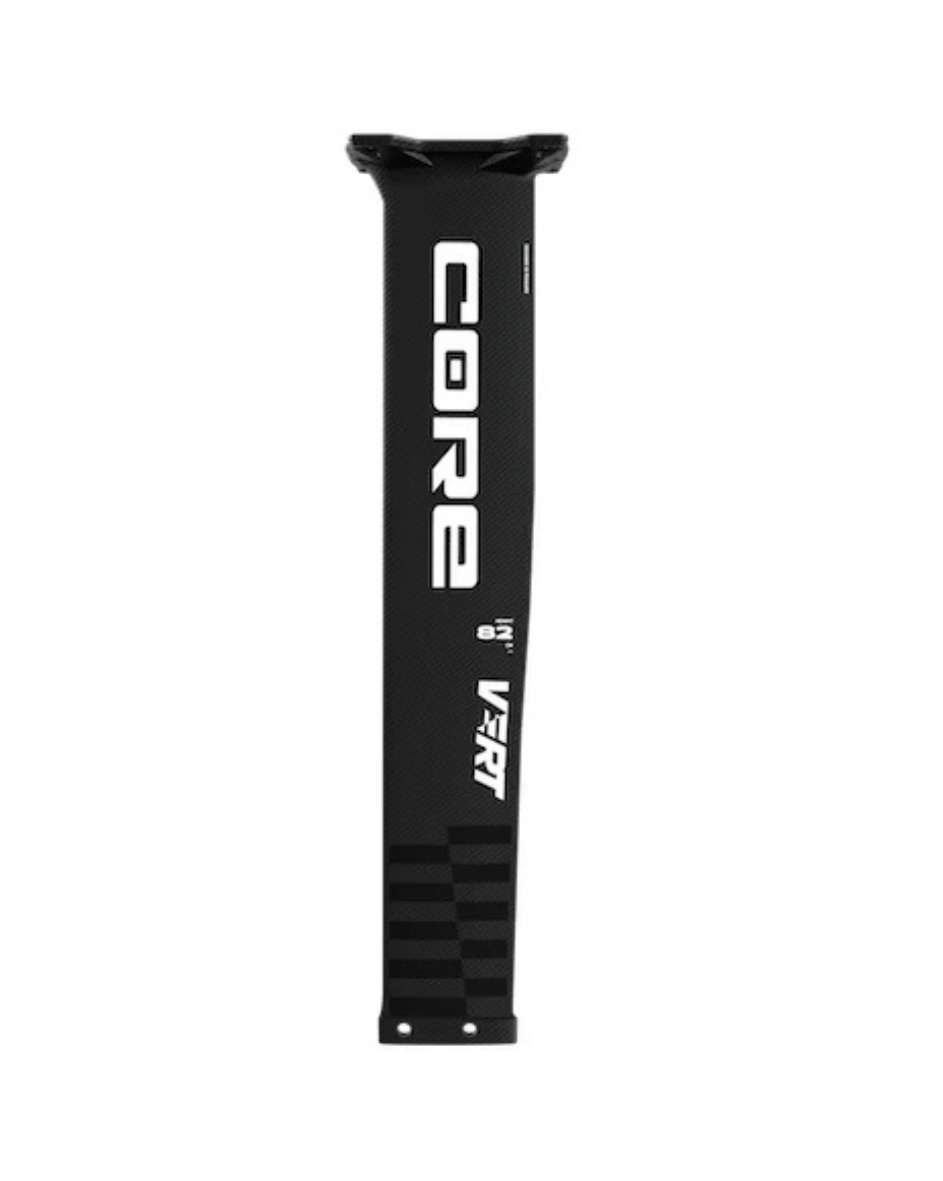
CORE VERT Mast
Brand: Escuela kite 45º
CORE VERT MAST Una obra maestra en carbono El nuevo mástil de carbono es el corazón del sistema de foil VERT . Diseñado con precisión para ofrecer la máxima rigidez, un planeo infinito y una resistencia mínima , este mástil redefine el rendimiento en el agua. Gracias a su construcción en carbono de última generación, fue posible reducir el ancho del perfil y afinar la profundidad hacia el fuselaje, mejorando significativamente la hidrodinámica. Pero eso no es todo: su innovadora estructura tipo sándwich , reforzada con un alma de espuma PMMI, eleva la rigidez a un nivel superior , garantizando una respuesta directa y una sensación de total confianza bajo tus pies. El diseño del mástil no hace concesiones: la base está integrada en una sola pieza , conectada directamente al mástil. ¿El resultado? Transiciones inmediatas, transmisión de potencia ultra precisa y un peso ultraligero que te hará volar como nunca. Además, todos los productos de la gama VERT se desarrollaron sobre la base del fuselaje Spectrum , lo que te permite combinar libremente alas delanteras, mástiles y estabilizadores entre las series Vert y Spectrum . Tamaños disponibles: 74 cm | 82 cm | 90 cm Incluye: ✅ 2 tornillos de titanio Torx (M8x25 T30) para la conexión al fuselaje ( solo deben utilizarse los tornillos incluidos ) ✅ 4 tornillos de acero inoxidable (M8x25 T30) ✅ 4 tuercas tipo T para la conexión a la tabla 🔗 Más información en: ridecore.com/us/wing/foils/vert Accesorios opcionales: 🧳 Foil Bag 125 Bolsa acolchada para proteger y transportar un foil de wing completo y desmontado. 🧩 Foil Cover Set Set de fundas acolchadas para proteger cada componente del foil por separado.
Category: Sporting Goods > Outdoor Recreation > Boating & Water Sports > Kitesurfing > Kiteboard Parts